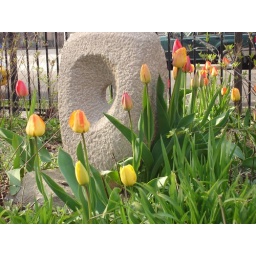
The garden next door has these weird stone things standing in it. I always think they look like gravestones.